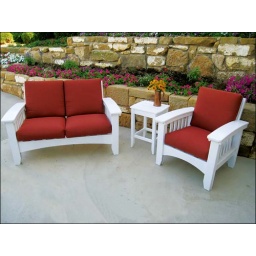
This photo showcases our cypress Loveseat shown in white with Terracotta cushions and optional cypress chair and table. - FifthroomMarkets.com